Good Shepherd Cathedral School

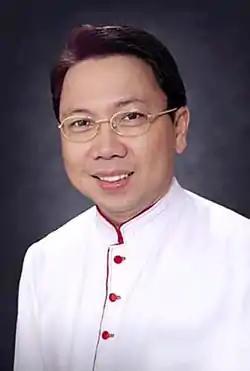
Rev. Msgr. Jesus Romulo C. Rañada School Director, 2002 - 2007

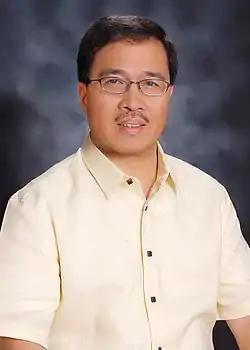
Rev. Fr. Albert N. Delvo School Director, 2007 - present

On August 1, 2002, upon the retirement of Msgr. Fidelis, Msgr. Jesus Romulo C. Rañada, the former Rector of San Carlos Seminary, took over the directorship of the school. It was during his time that the school expanded further and established a high school and a Center for Integral Evangelization (CIE). It was also during Msgr. Rañada's term that the GSCS Main Building (presently known as Bishop Teodoro Bacani Building) was built. In 2003, after the Good Shepherd Parish was elevated to the status of a cathedral of the newly established Diocese of Novaliches, the school was renamed as Good Shepherd Cathedral School.